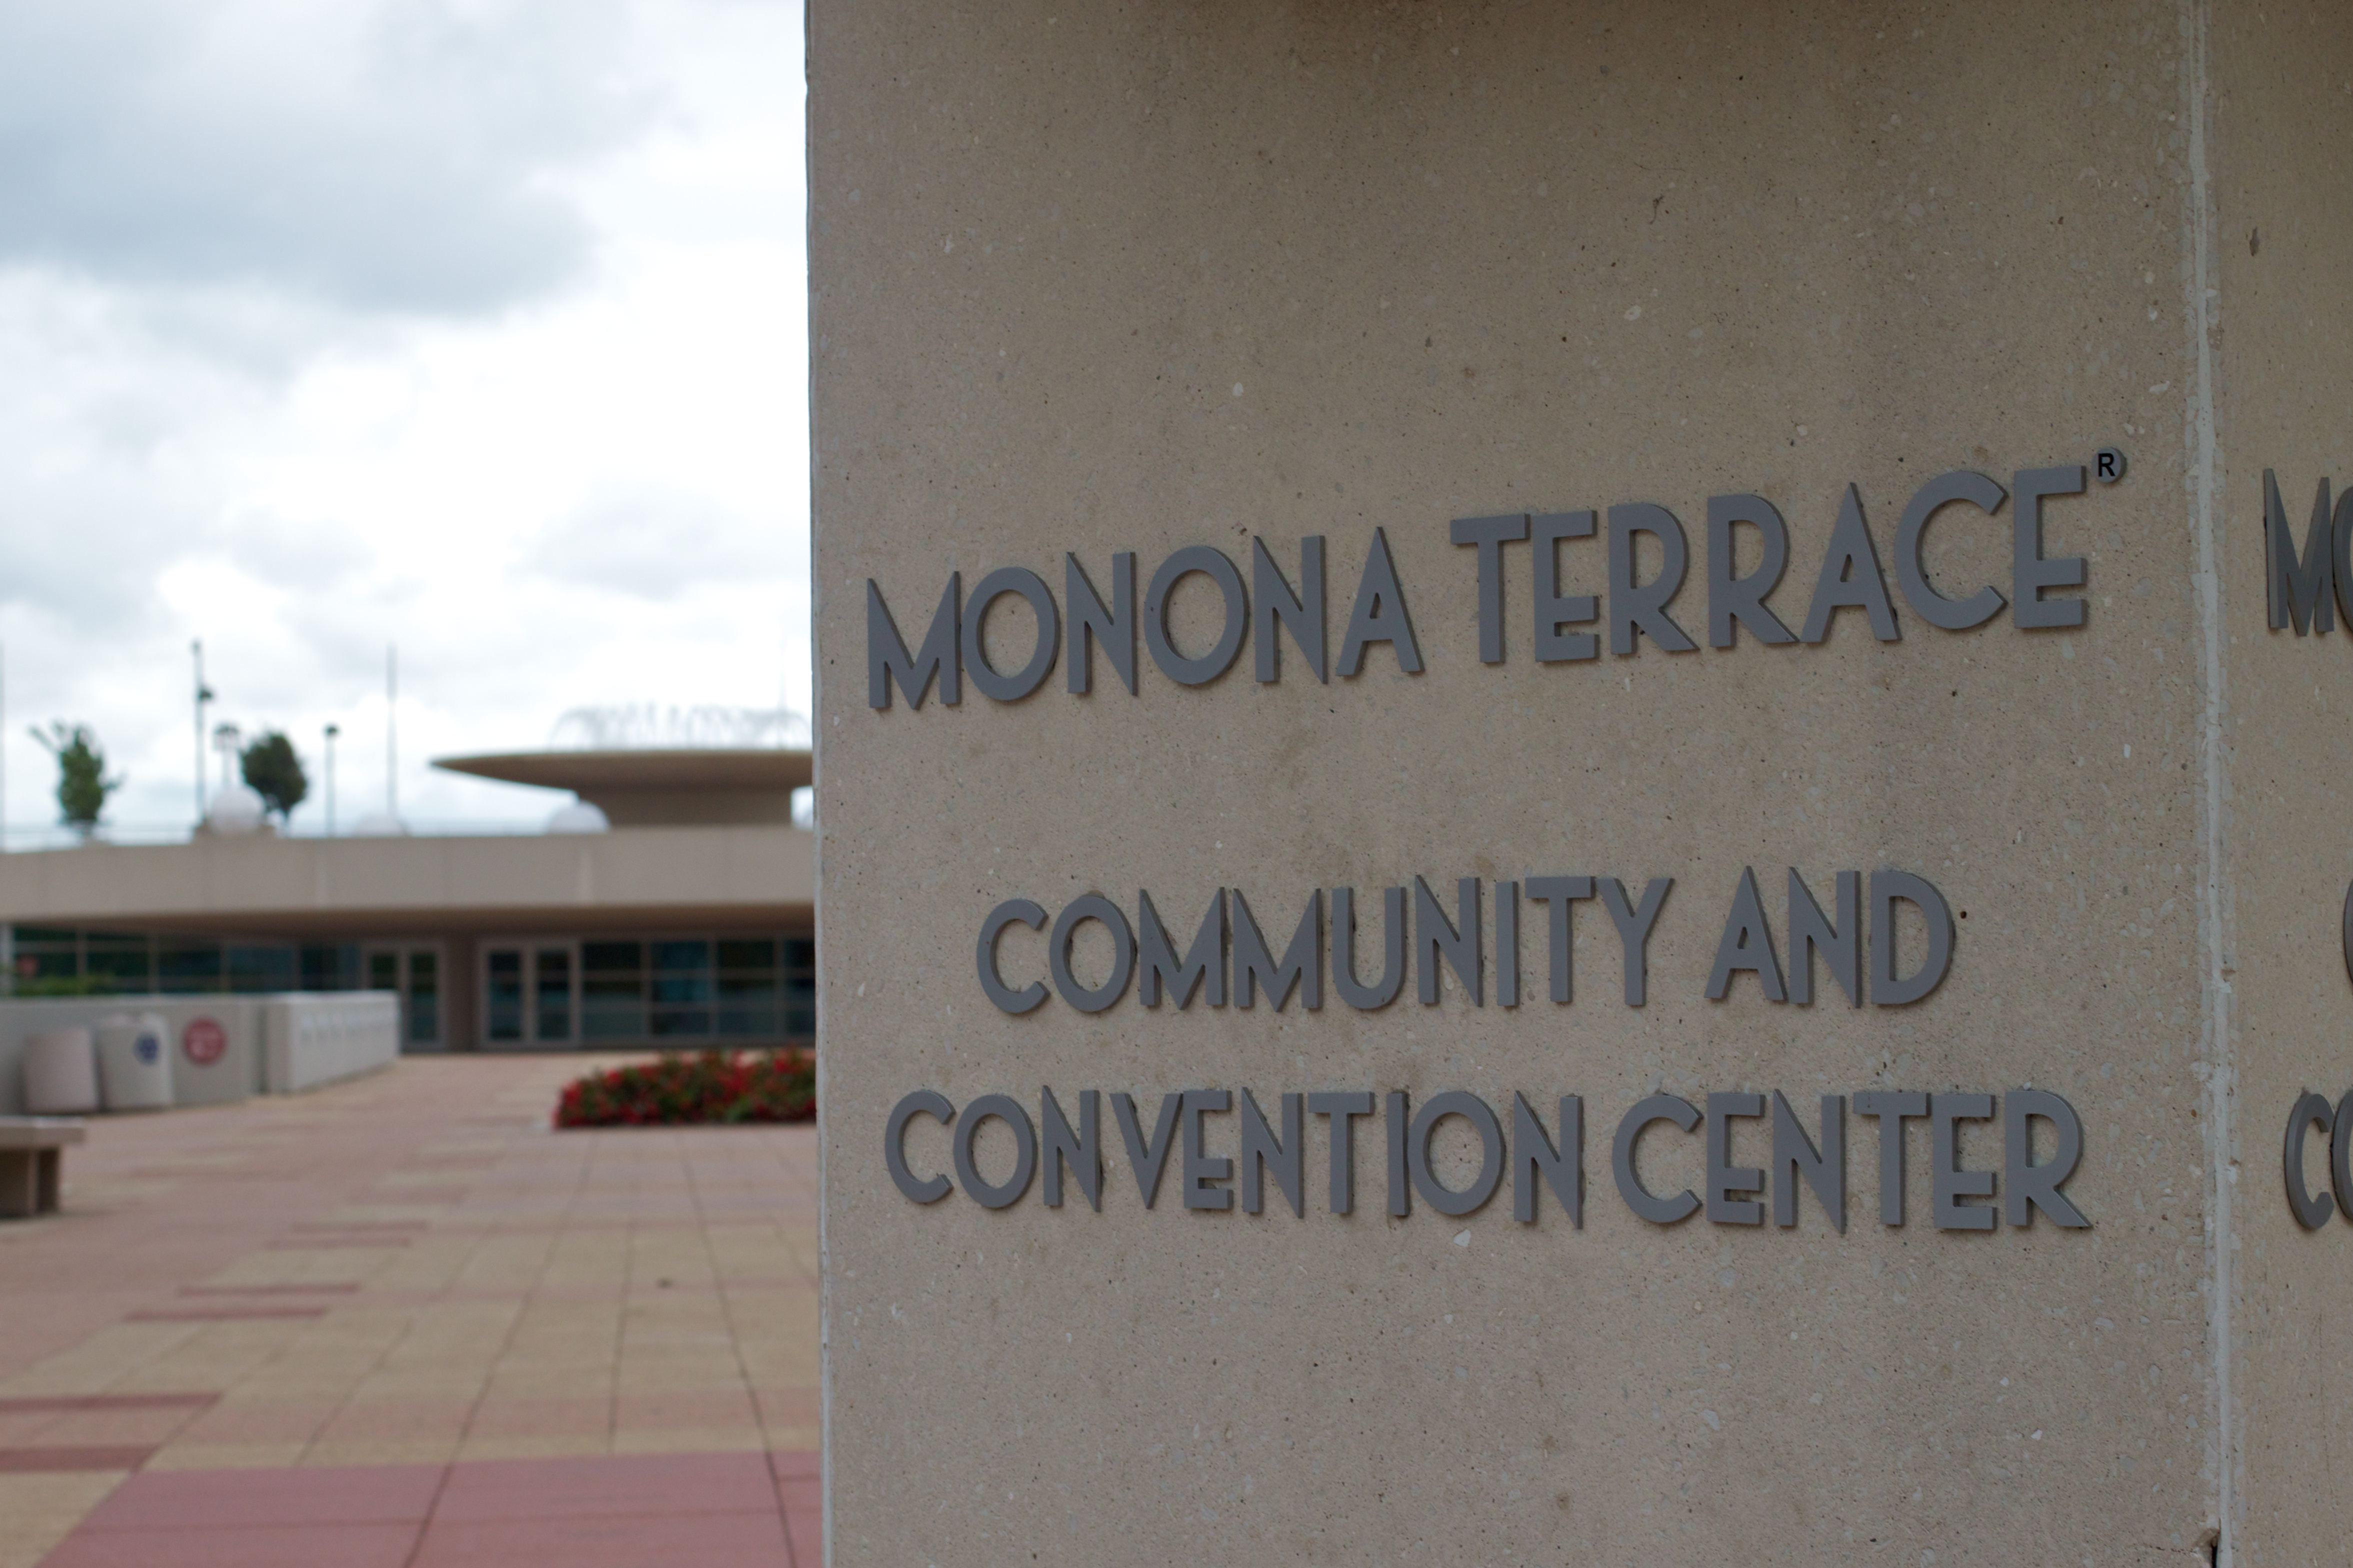
sign, signage, nmc2011